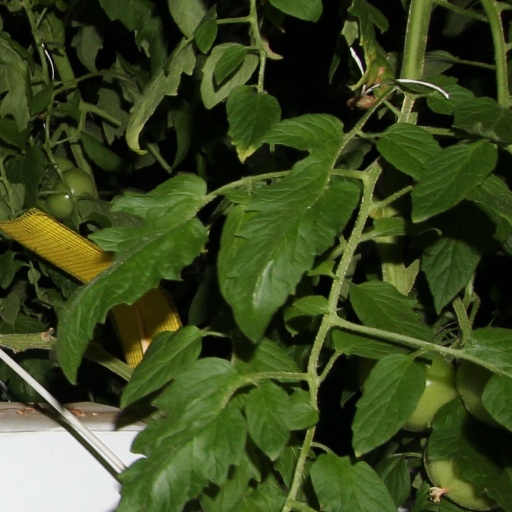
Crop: tomato